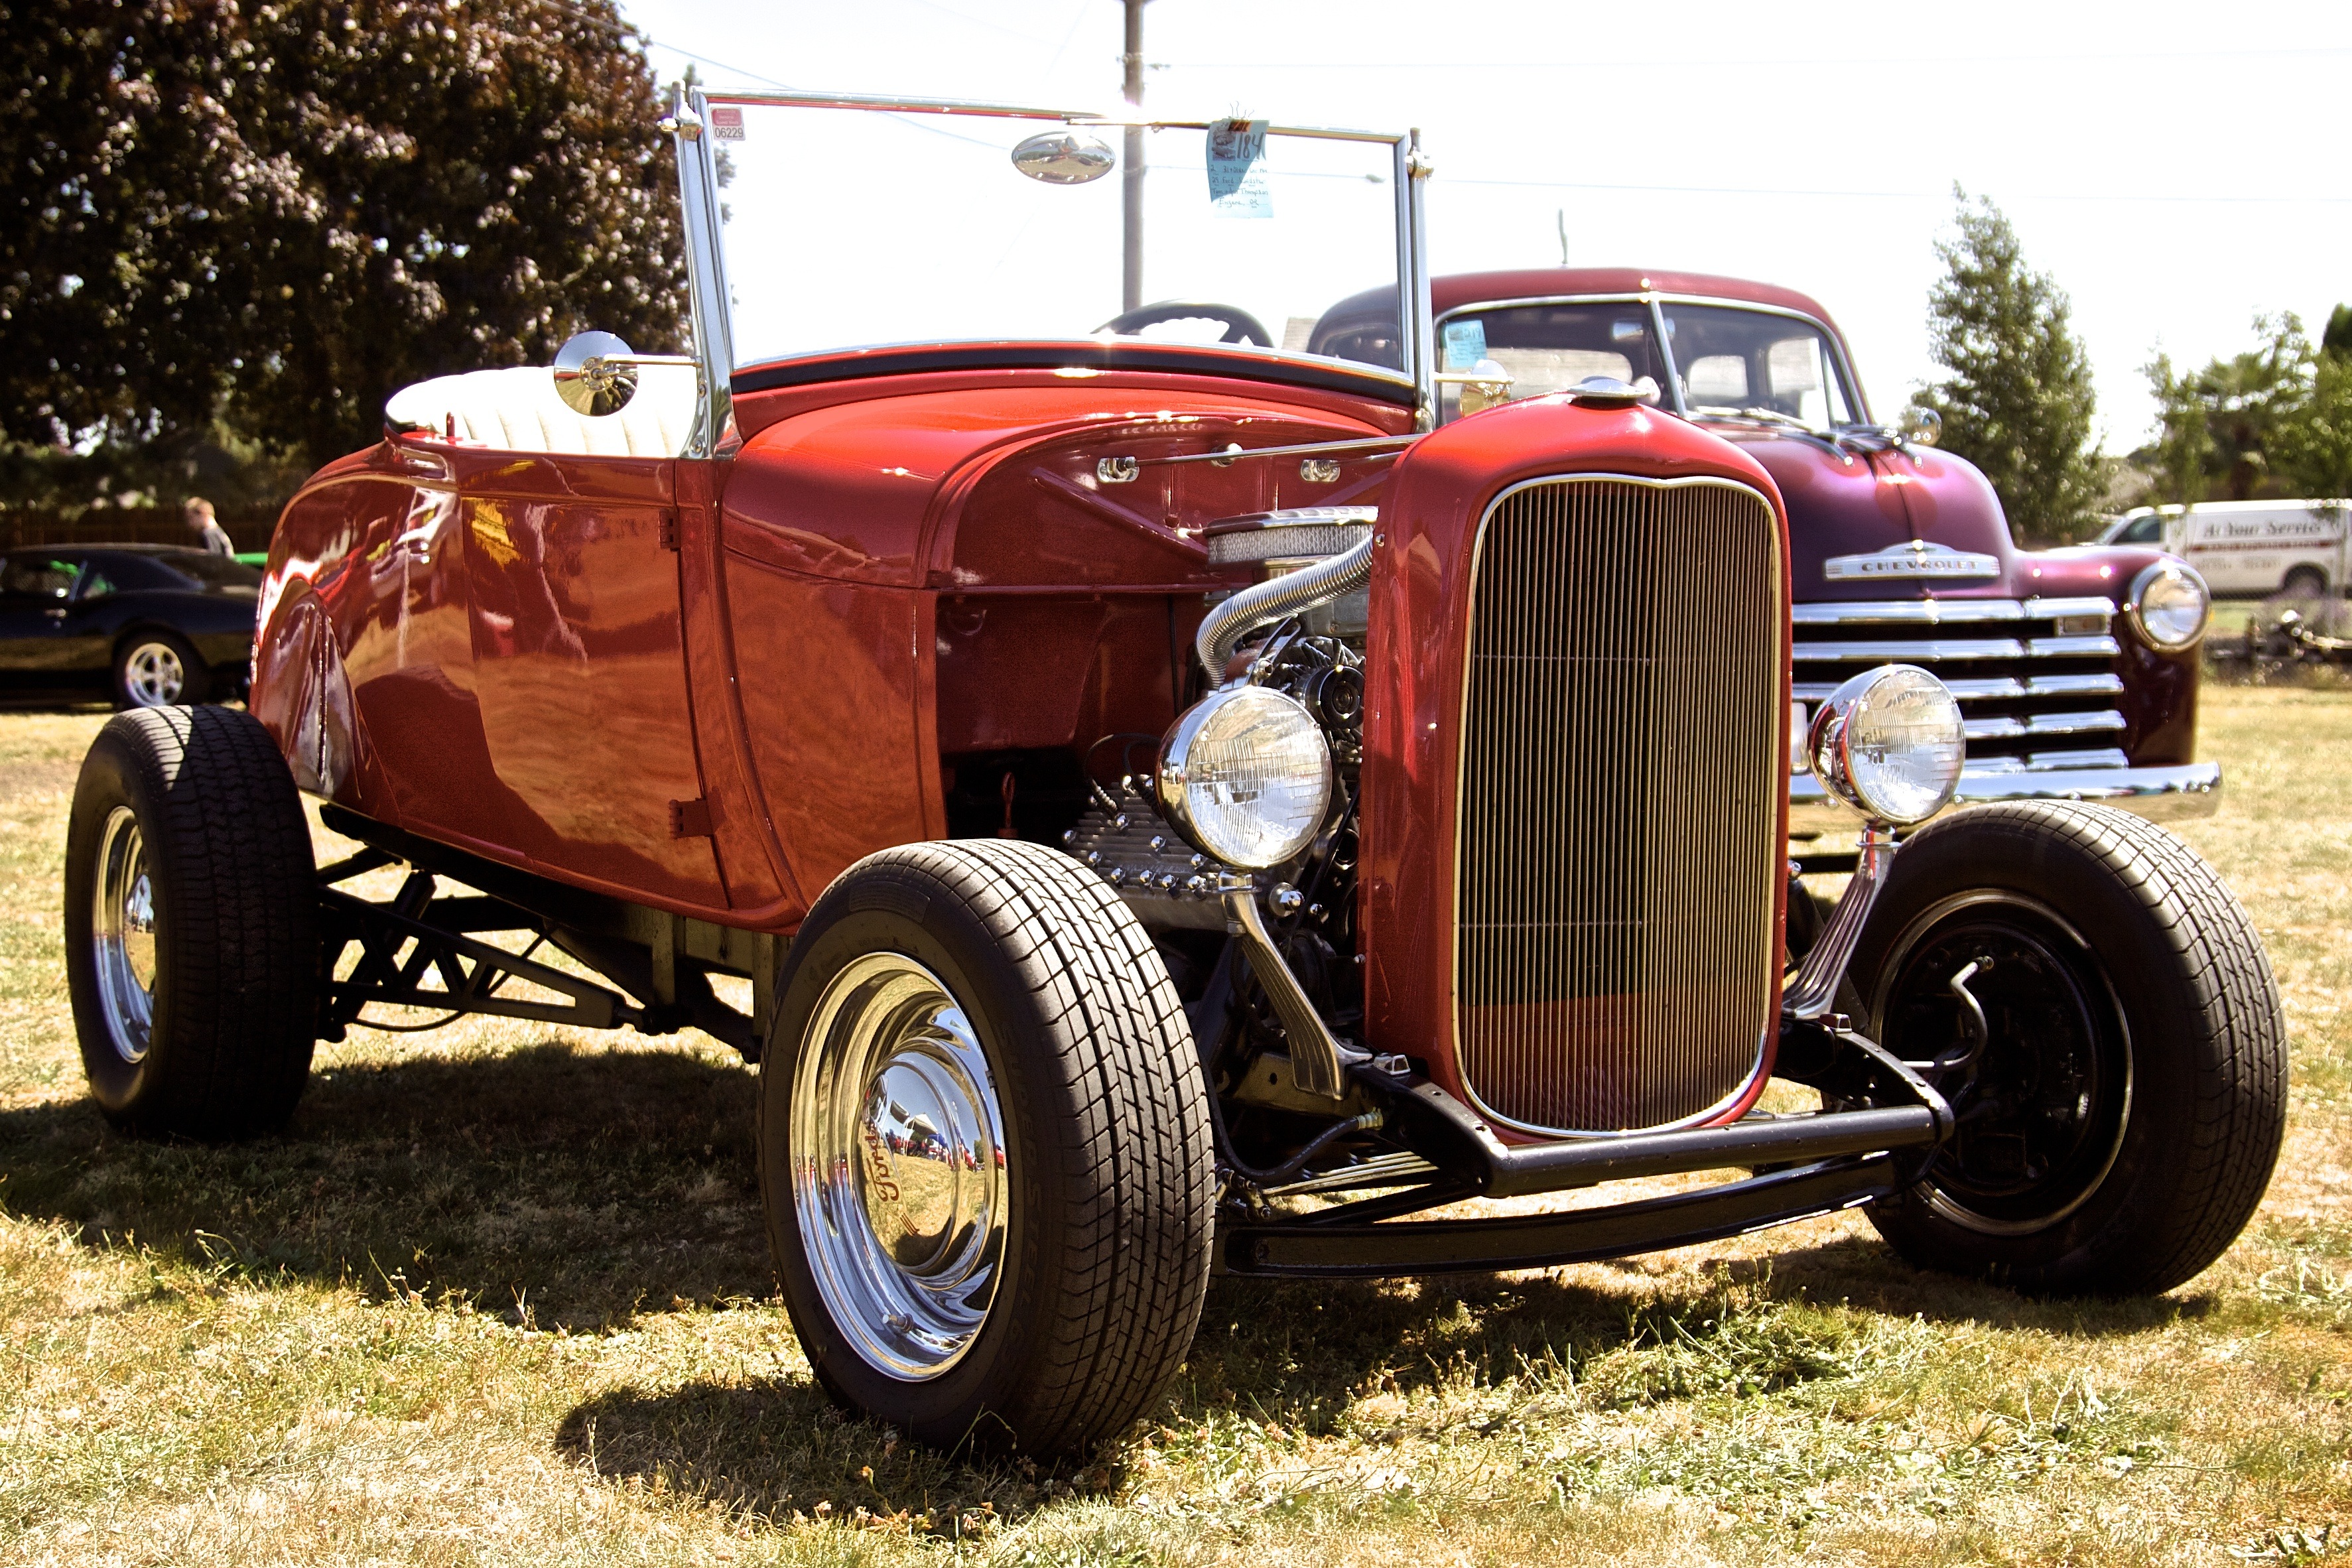
car, wheel, old, truck, vehicle, muscle, motor vehicle, vintage car, ford, cars, sedan, custom, mustang, chevy, corvette, 1950s, 1960s, drag, 1970s, bel air, antique car, hot rod, land vehicle, touring car, automobile make, luxury vehicle, ford model b model 18 model 40, hotrods, roadsters